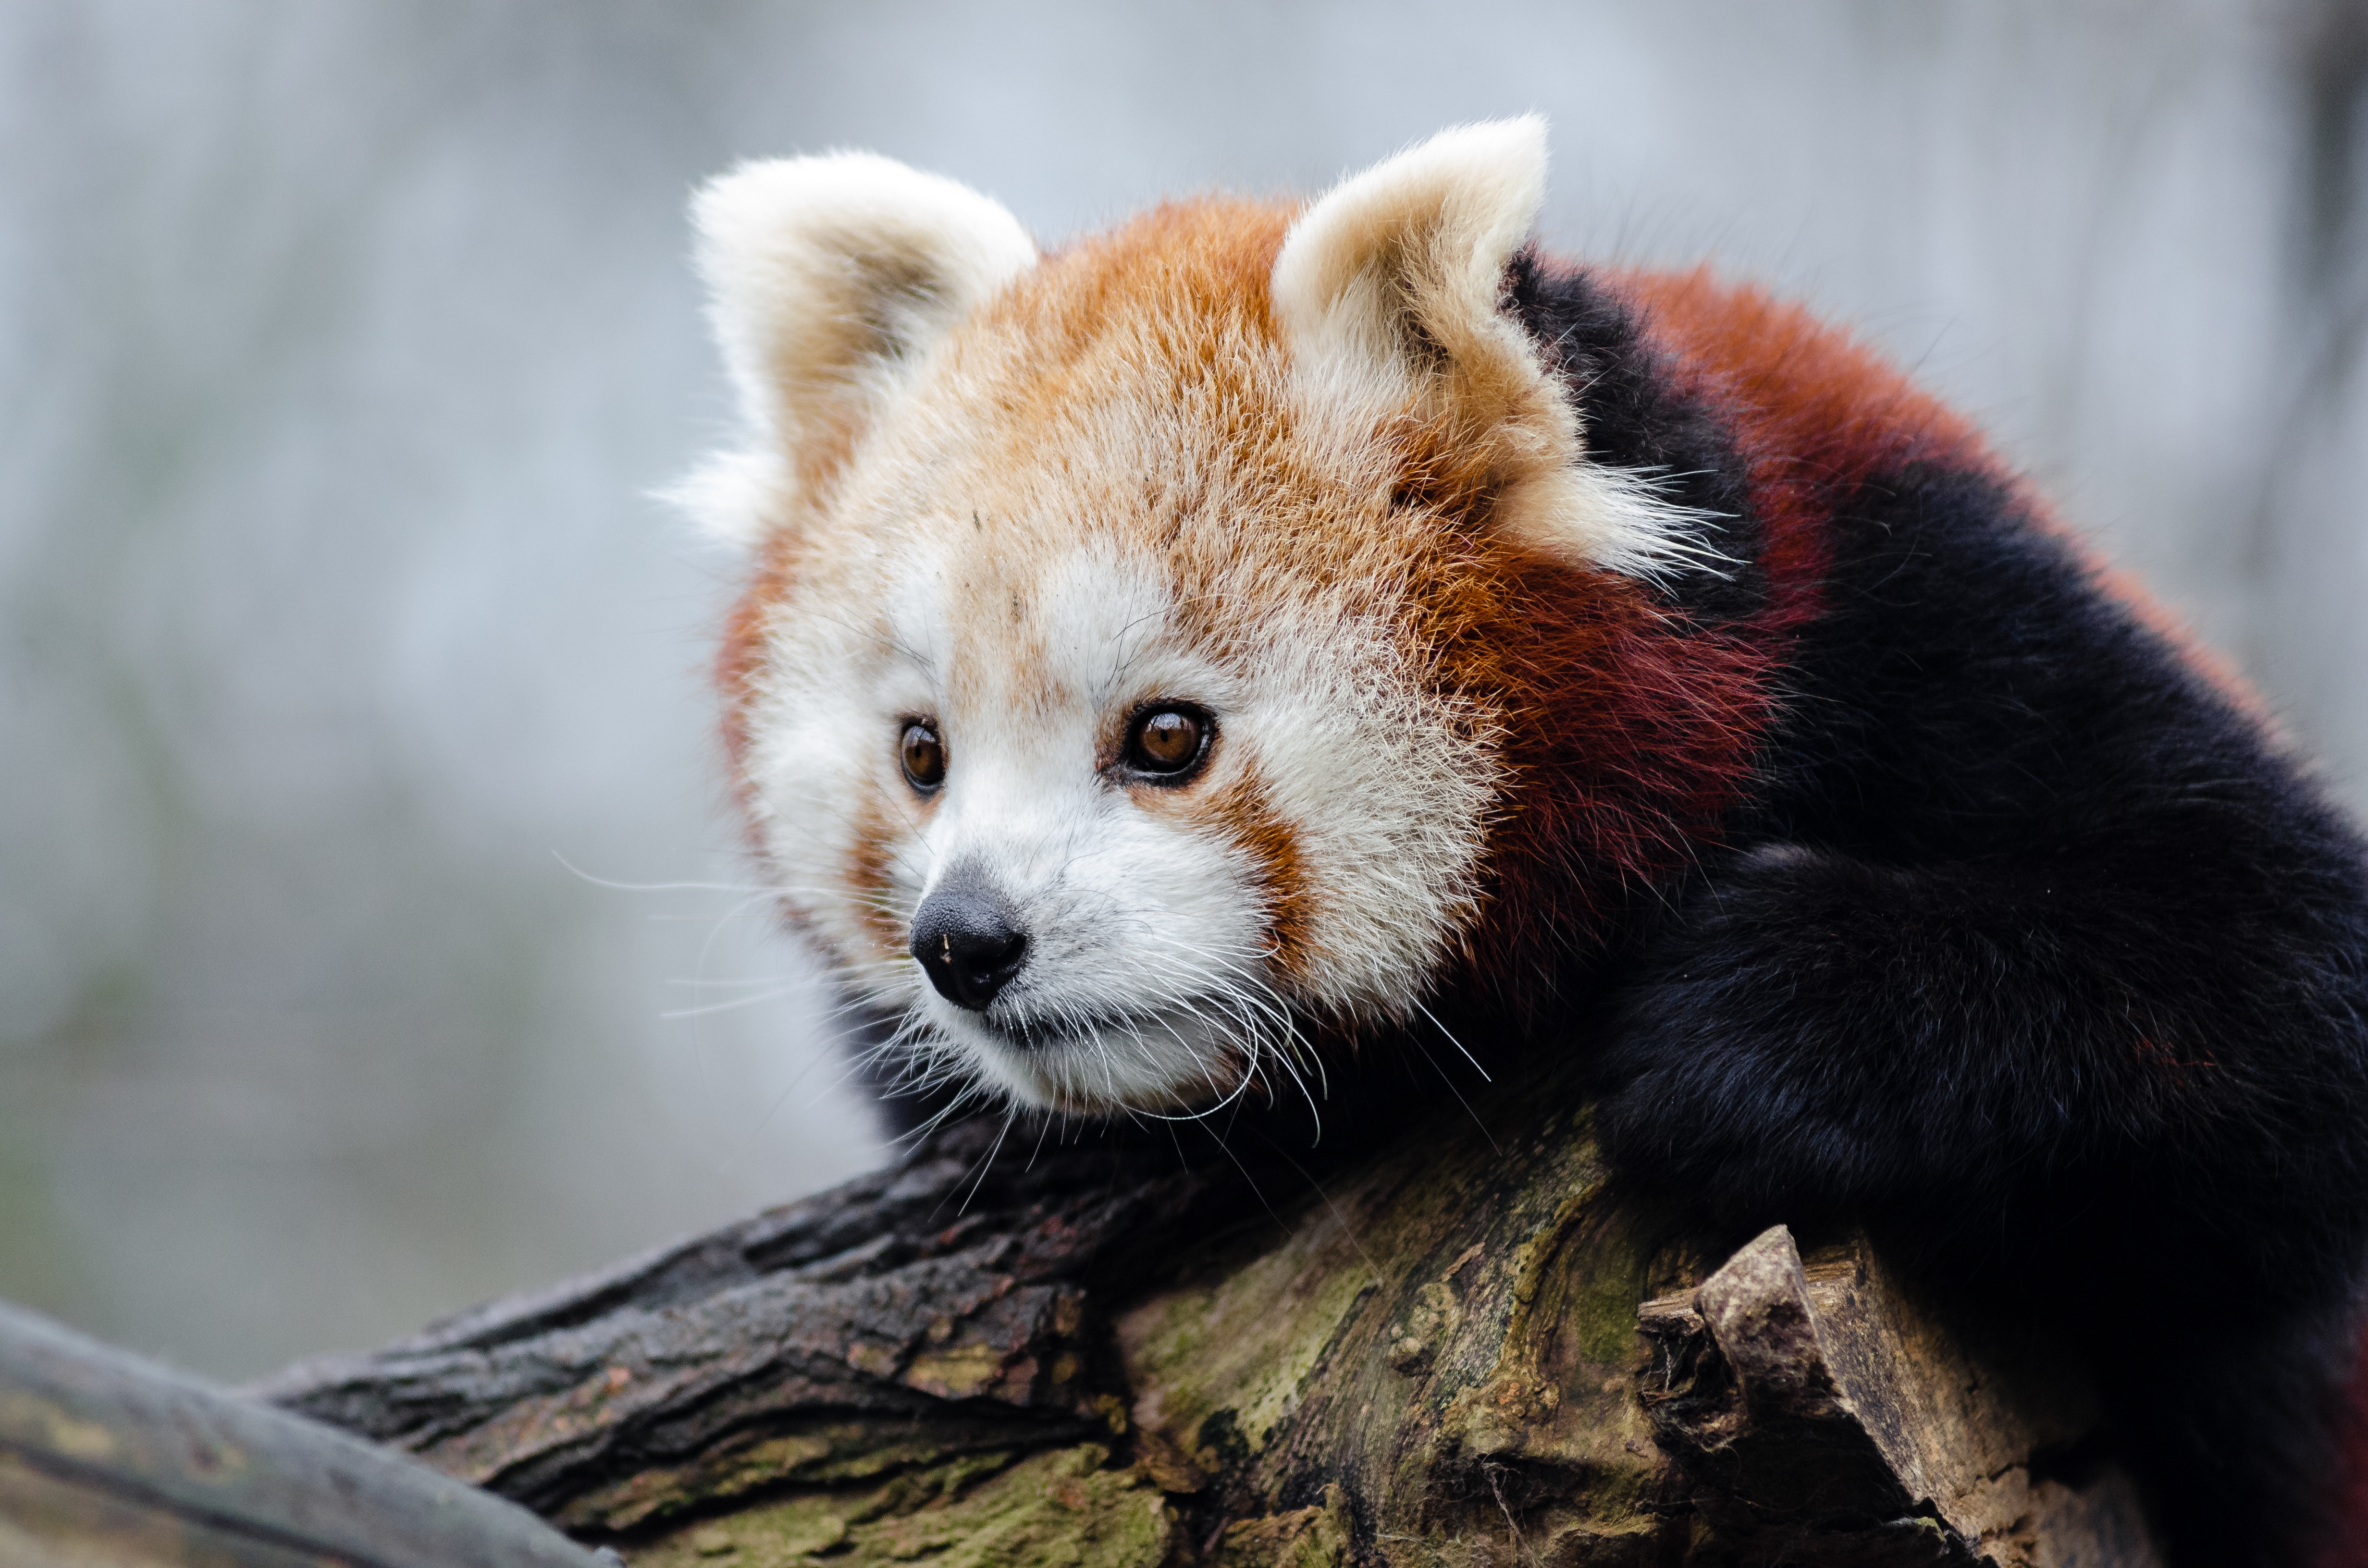
tree, nature, cold, winter, bokeh, vintage, sweet, feet, animal, cute, female, wildlife, zoo, fur, orange, young, green, high, red, foot, mammal, nikon, fauna, red panda, panda, 2015, face, nose, whiskers, paw, tail, animals, ears, endangered, vertebrate, germany, deutschland, natur, paws, tier, iso, fell, gesicht, baum, adorable, bamboo, d7000, roter, kleiner, niedlich, sues, suess, species, bedrohte, tierart, tierpark, weiblich, jungtier, jung, ohren, schwanz, nase, bedroht, ailurus, fulgens, mozilla, firefox, wochenende, weekend, kalt, gr n, s s, dog breed group